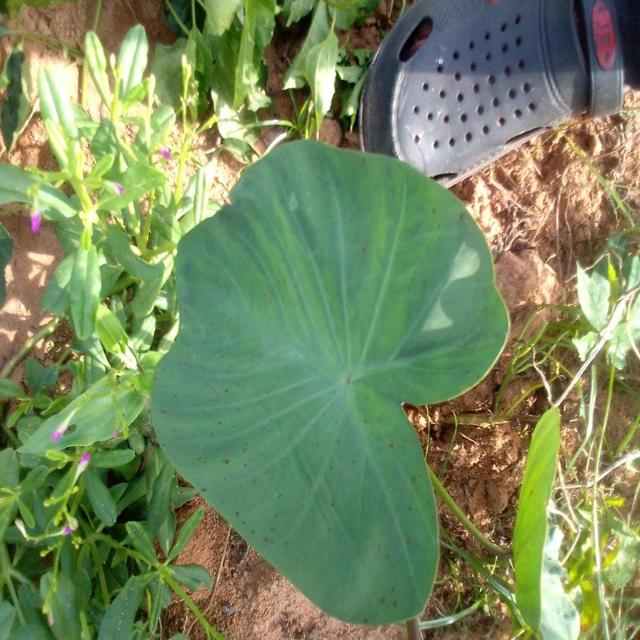
Label: Healthy